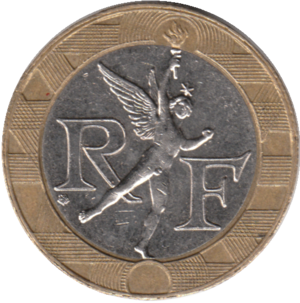
Ceci est une liste de toutes les émissions de Franc français depuis 1960, les pièces de monnaies ainsi que les billets de banque.
La Dix francs type Génie de la Liberté est une pièce de monnaie de dix francs français, créée en 1988 pour remplacer la pièce de 10 francs Mathieu et la pièce de 10 francs République de Joaquin Jimenez.
La colonne de Juillet est une colonne élevée sur la place de la Bastille à Paris, entre 1835 et 1840 en commémoration des trois journées de la révolution de juillet 1830 dite « Les Trois Glorieuses » qui amenèrent la chute de Charles X et du régime de la restauration, puis l'instauration de la monarchie de juillet, avec le règne de Louis-Philippe Iᵉʳ, duc d'Orléans, devenu roi des Français.